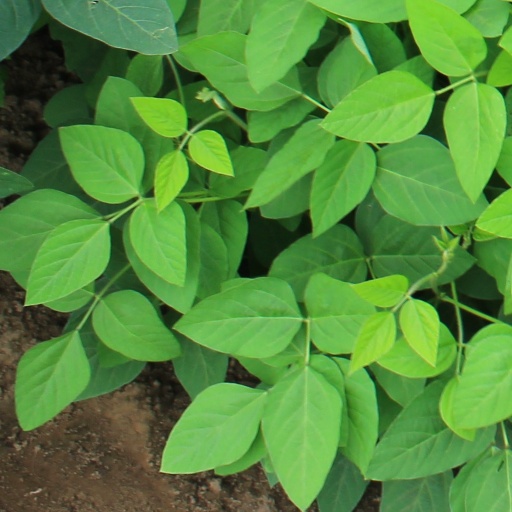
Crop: soybean